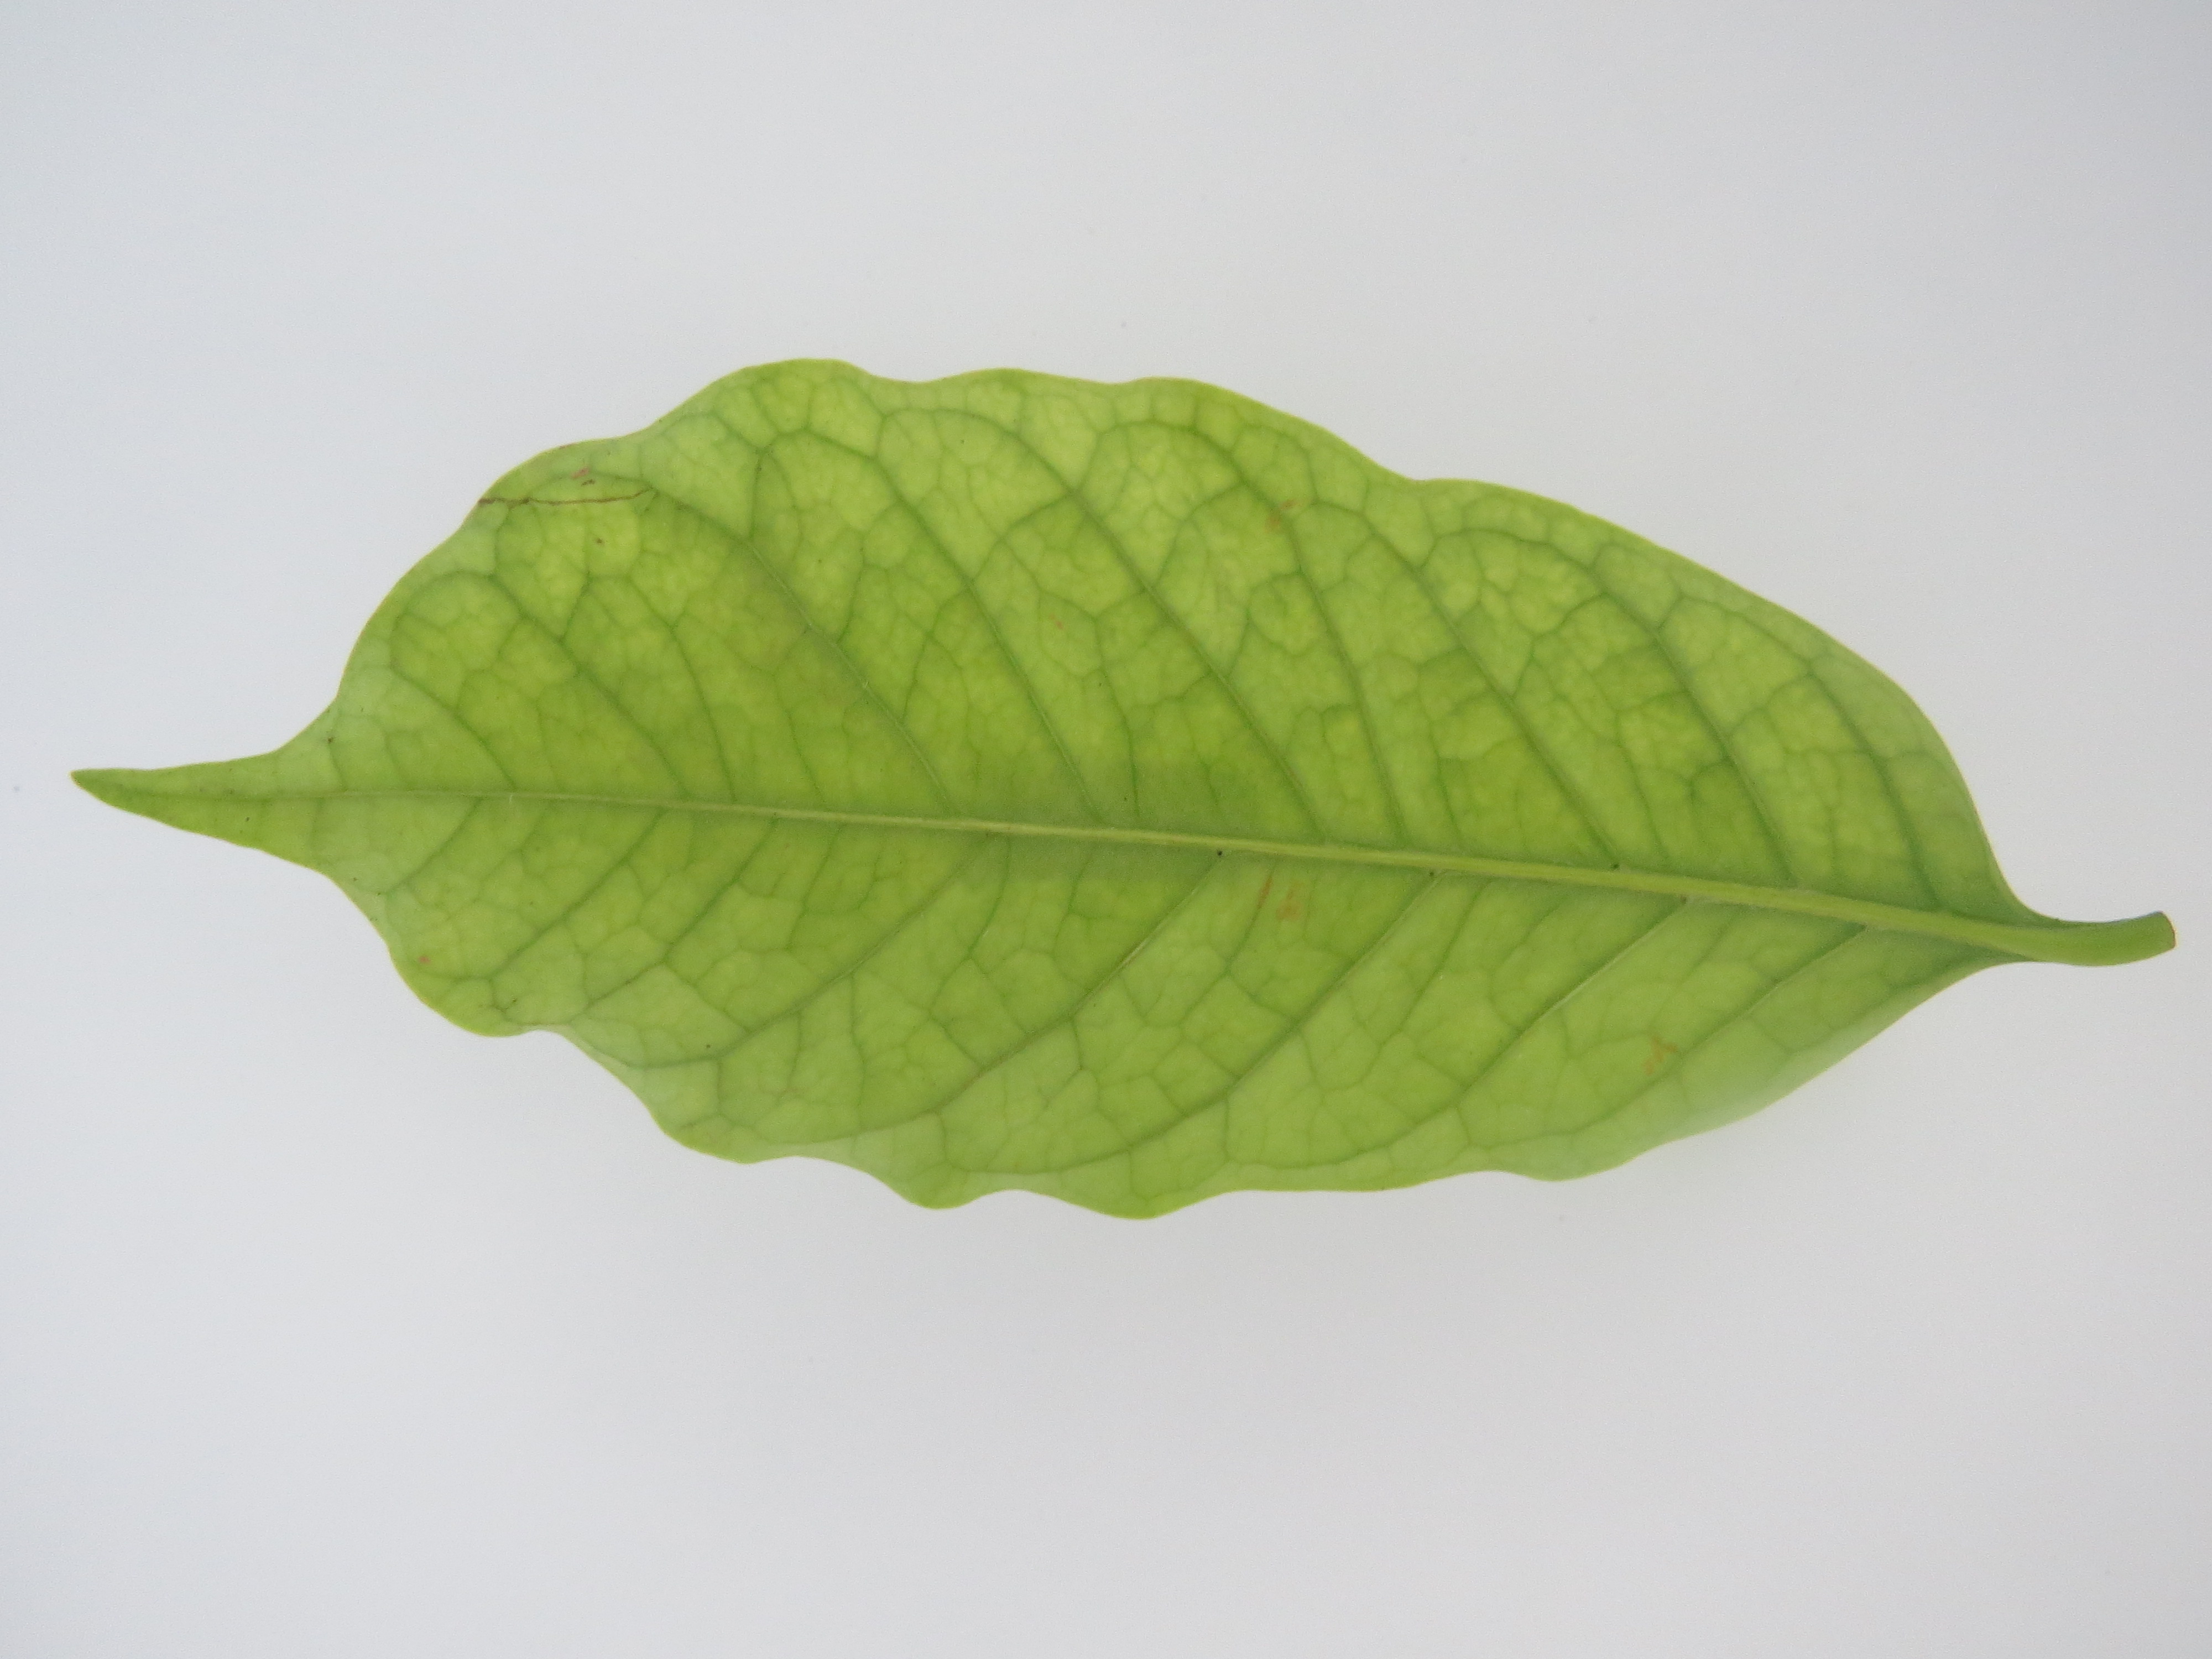
Label: calcium-Ca